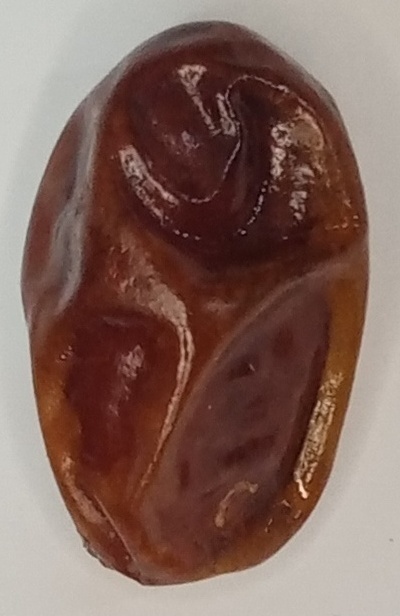
Variety: aseel
Size: large
Grade: grade-1